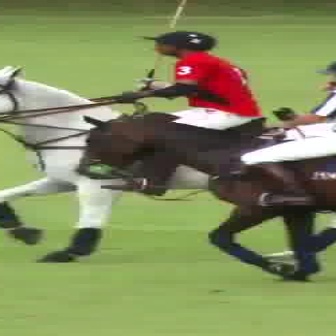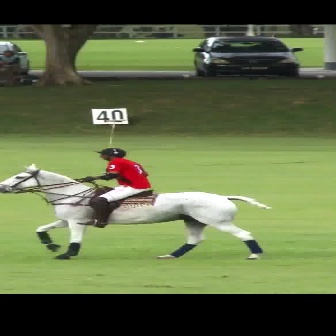
  Please identify the target specified by the bounding box [96,29,263,195] in the first image and locate it in the second image. Return the coordinates in [x_min,y_min,x_max,y_max] format.
Answer: [74,148,153,228]